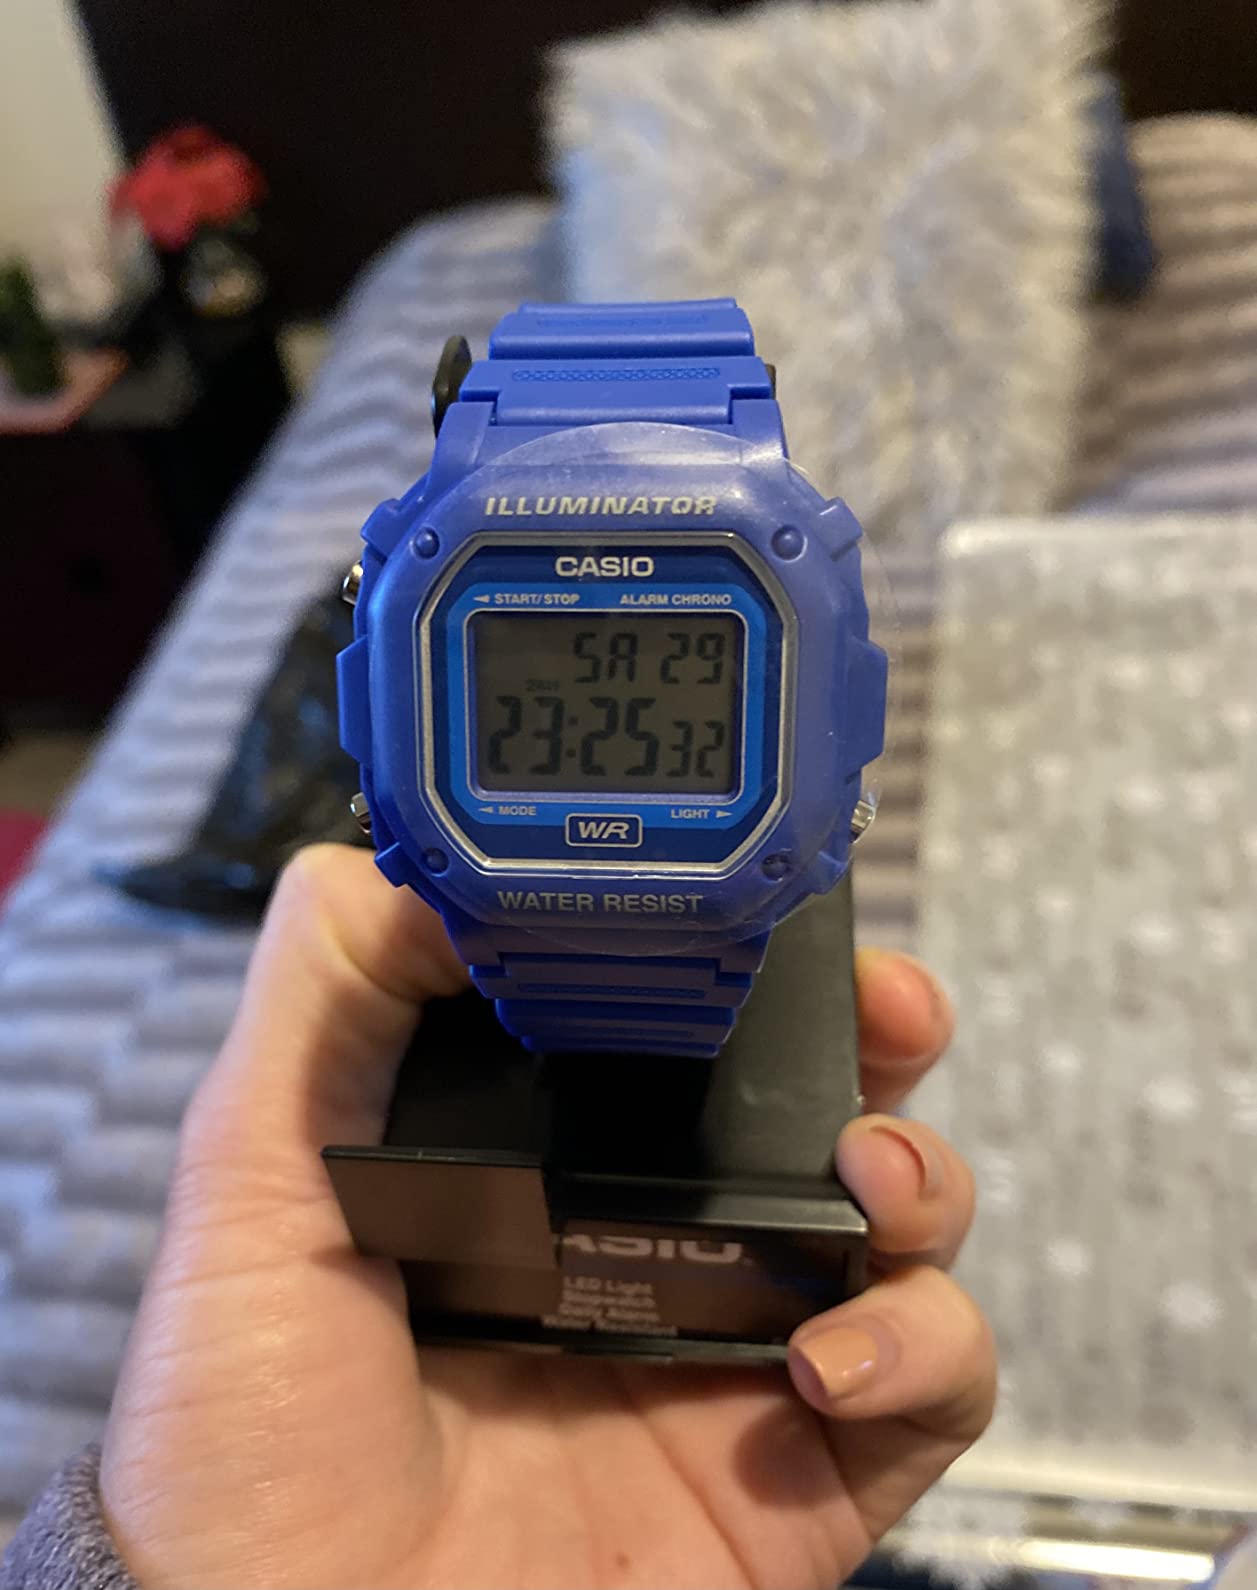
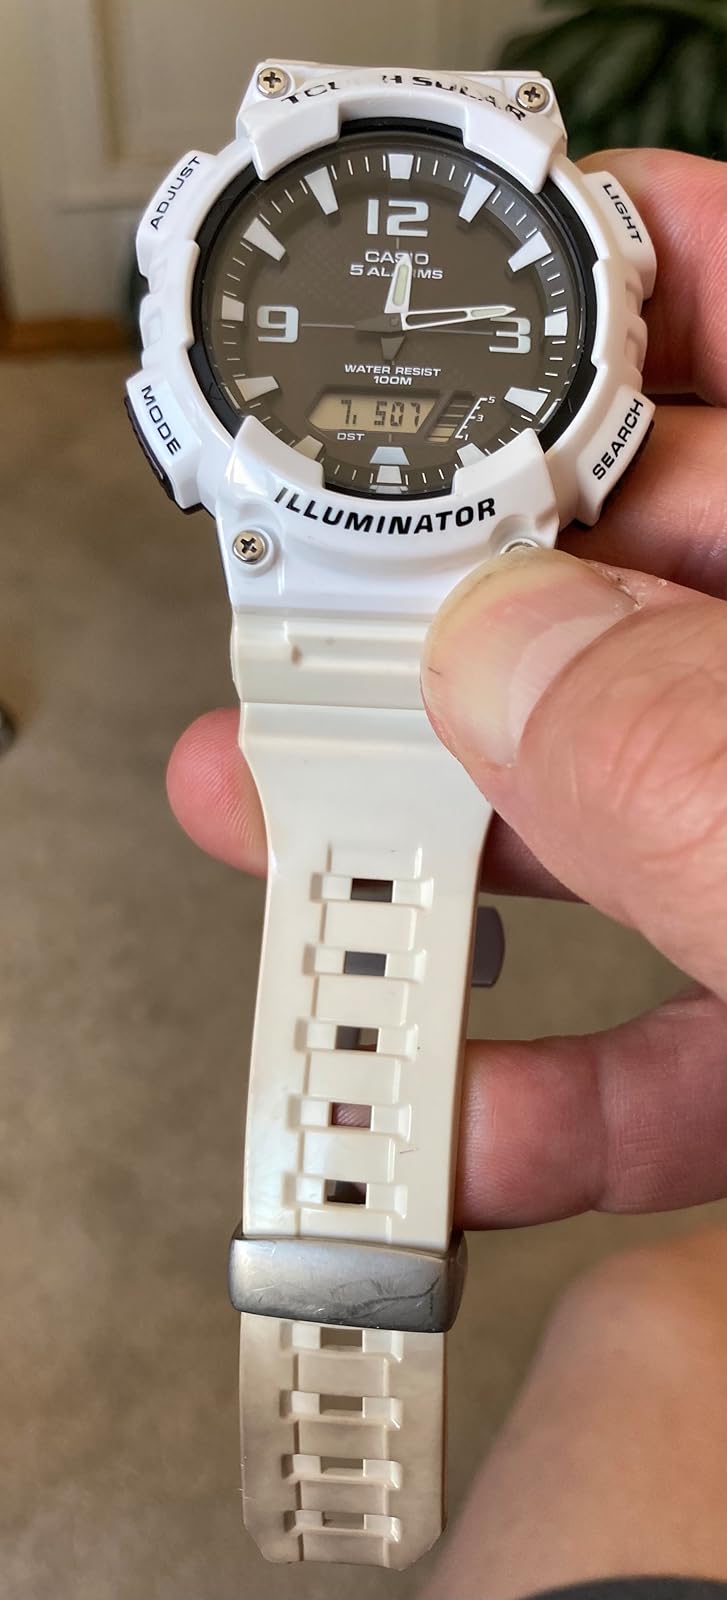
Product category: accessories_watch
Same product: no